Skjorta

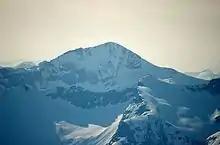
Skjorta seen from Dronningkrona (north east)

From the summit, there is a view of the Mardalsfossen waterfall, about to the south.